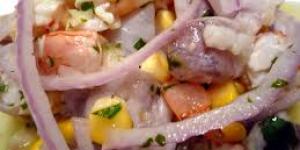
exotico ceviche de criadillas